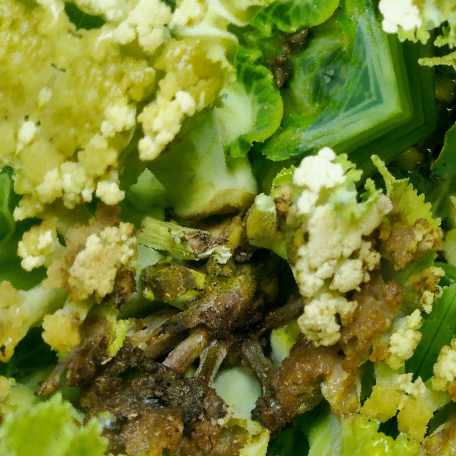
Label: Bacterial spot rot